Kim Craig

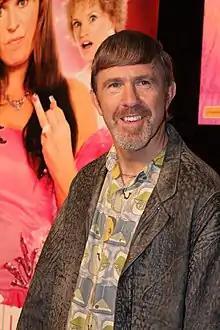
Kel Knight

Sharon Strzelecki is played by popular Australian comedy actress Magda Szubanski who had previously acted in the international film "Babe". Sharon is Kim's "second best friend". (Kim claims she has another best friend, "Tina" - who is subsequently never seen during the show.) Sharon and Kim are often seen "hanging out" together.